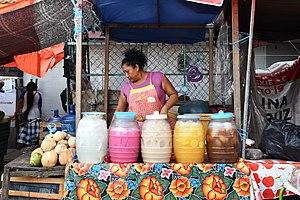
Aguas frescas (littéralement eaux fraîches